Drachowo

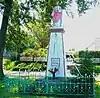
The pillar statue.

A pillar statue representing the Sacred Heart of Jesus is located in the central square. The statue bears the inscription, "Sweet Heart of Jesus, bless our families. -" (untranslated) "Najsłodsze Serce Jezusa błogosław rodzinom naszym".